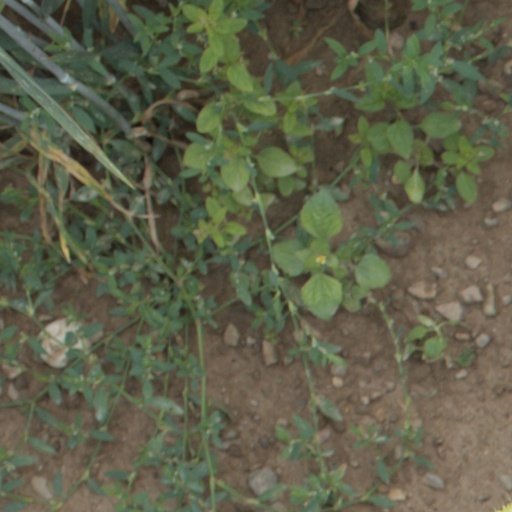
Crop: wheat